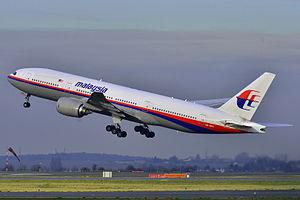
Photo prise à l'aéroport de Roissy-Charles de Gaulle (LFPG) en France. Suomi: Malaysia Airlinesin Boeing 777-2H6ER -lentokone (9M-MRO) Pariisi-Charles de Gaullen lentoasemalla 26. joulukuuta 2011.
Cette liste de disparitions aériennes recense les appareils, aviateurs et passagers disparus au cours d'un transport aérien, pour des raisons qui n'ont jamais été définitivement élucidées, notamment dans le cas de disparition de corps ou de l'appareil.